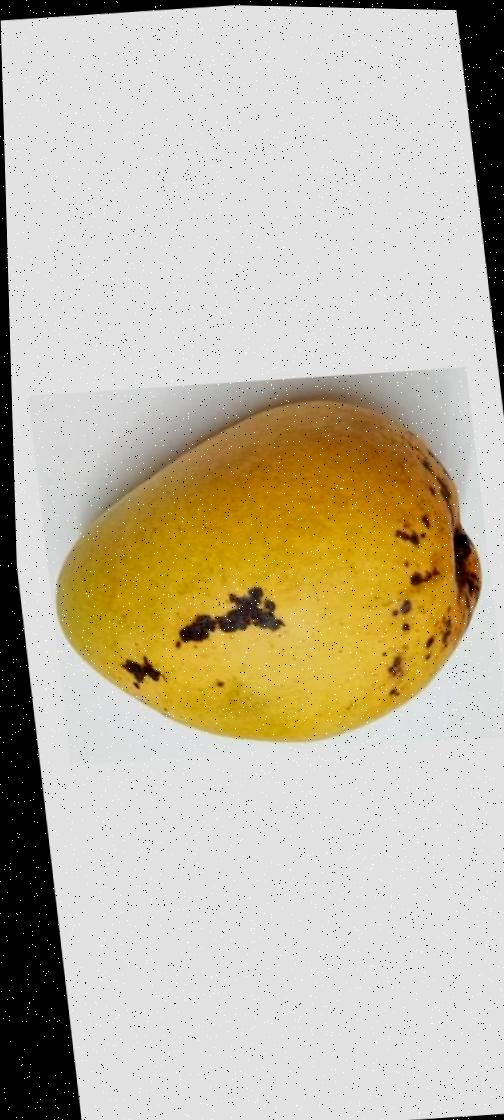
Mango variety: Bari-11